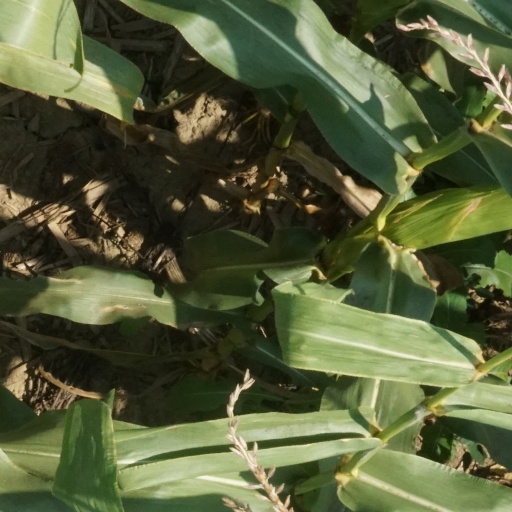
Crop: maize; corn